Giancarlo Mazzanti

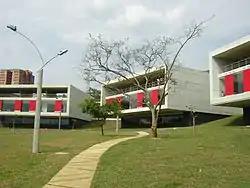
The León de Greiff Library and park

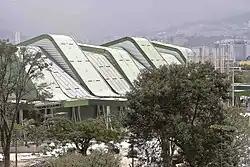
Atanasio Girardot Medellin Coliseum

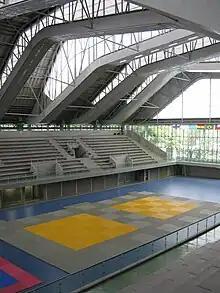
Interior view of Medellin's Atanasio Girardot Colisuem

thumb

Mazzanti was born in Barranquilla, Colombia in 1963. He graduated with a bachelor's degree in architecture from the Pontifical Xaverian University in Bogotá (Pontificia Universidad Javeriana) in 1987. He received a graduate degree in history and theory of architecture and industrial design from the University of Florence, Italy in 1991.